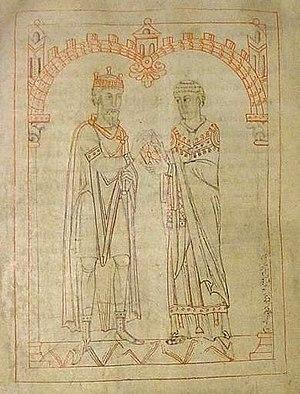
Ariamir dit Mir ou Miro est roi des Suèves de 570 à 583.